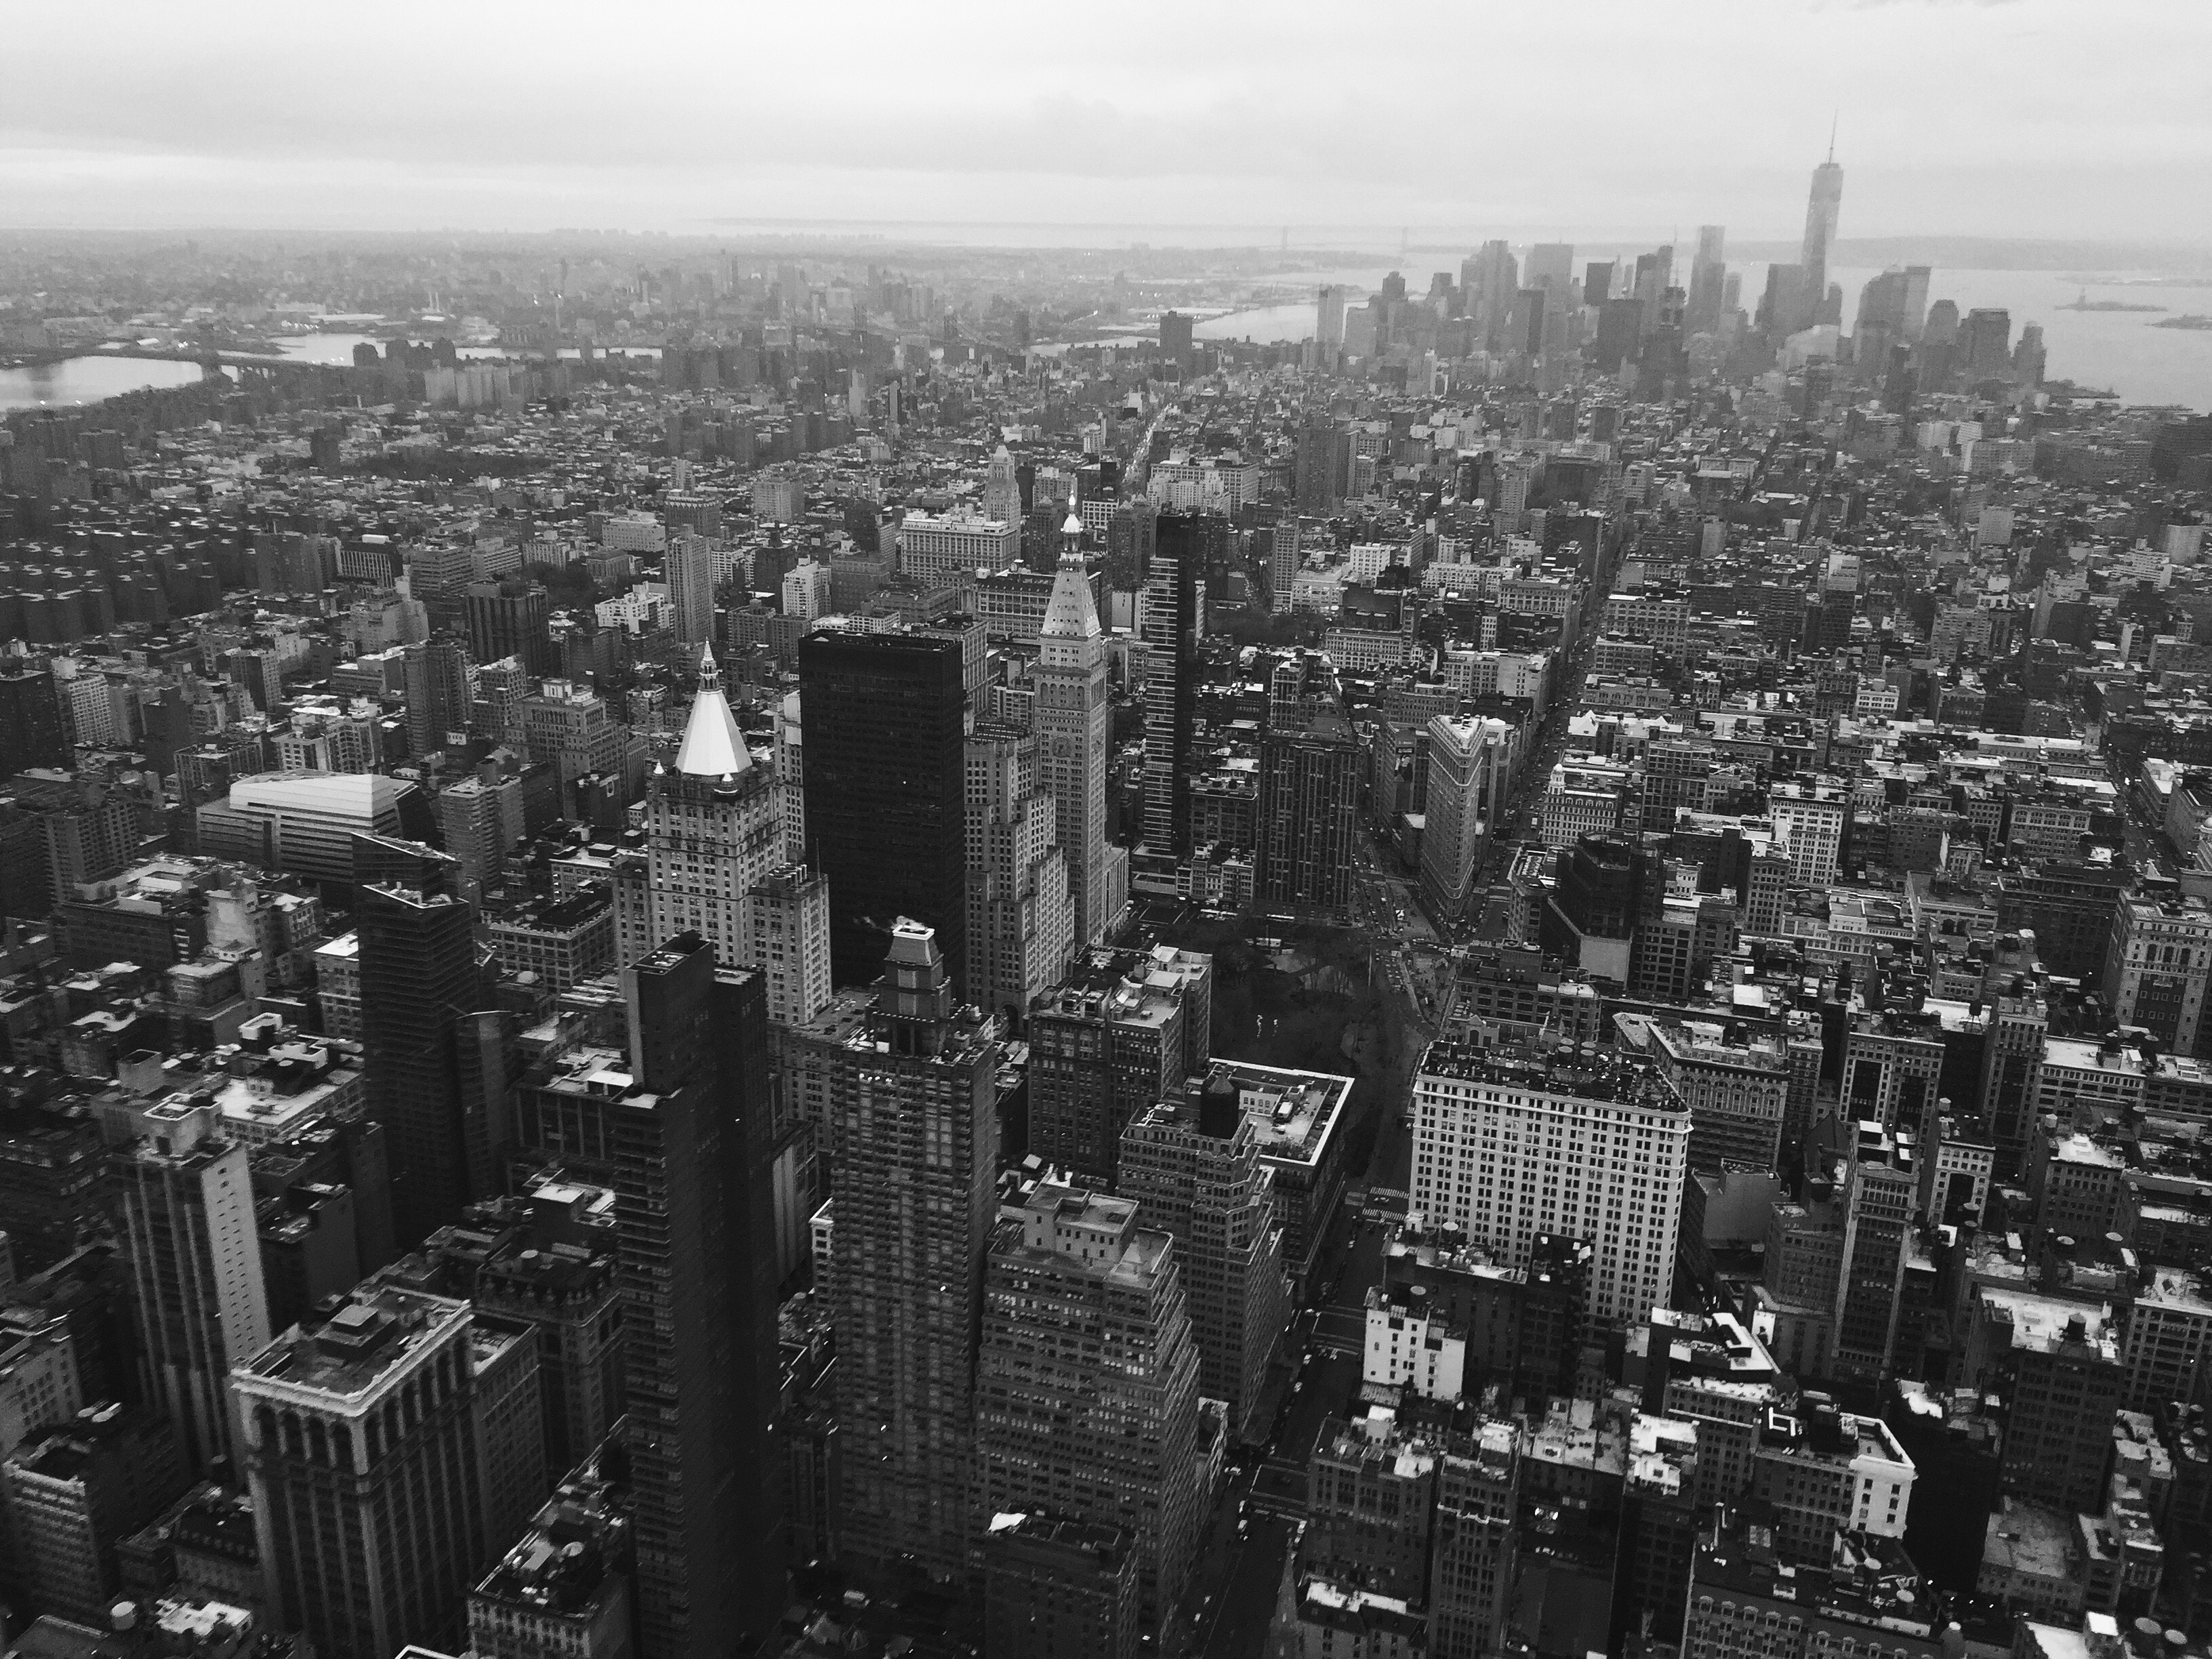
black and white, skyline, photography, city, skyscraper, cityscape, downtown, monochrome, tower block, metropolis, neighbourhood, aerial photography, urban area, monochrome photography, residential area, geographical feature, atmospheric phenomenon, human settlement, metropolitan area